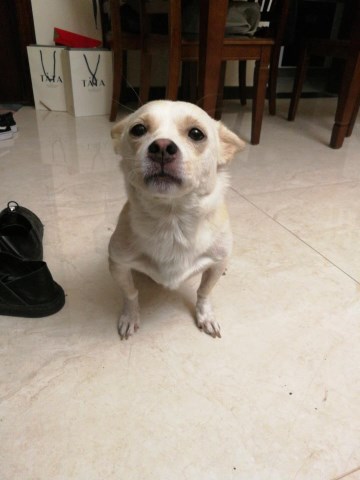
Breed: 806-n000129-papillon